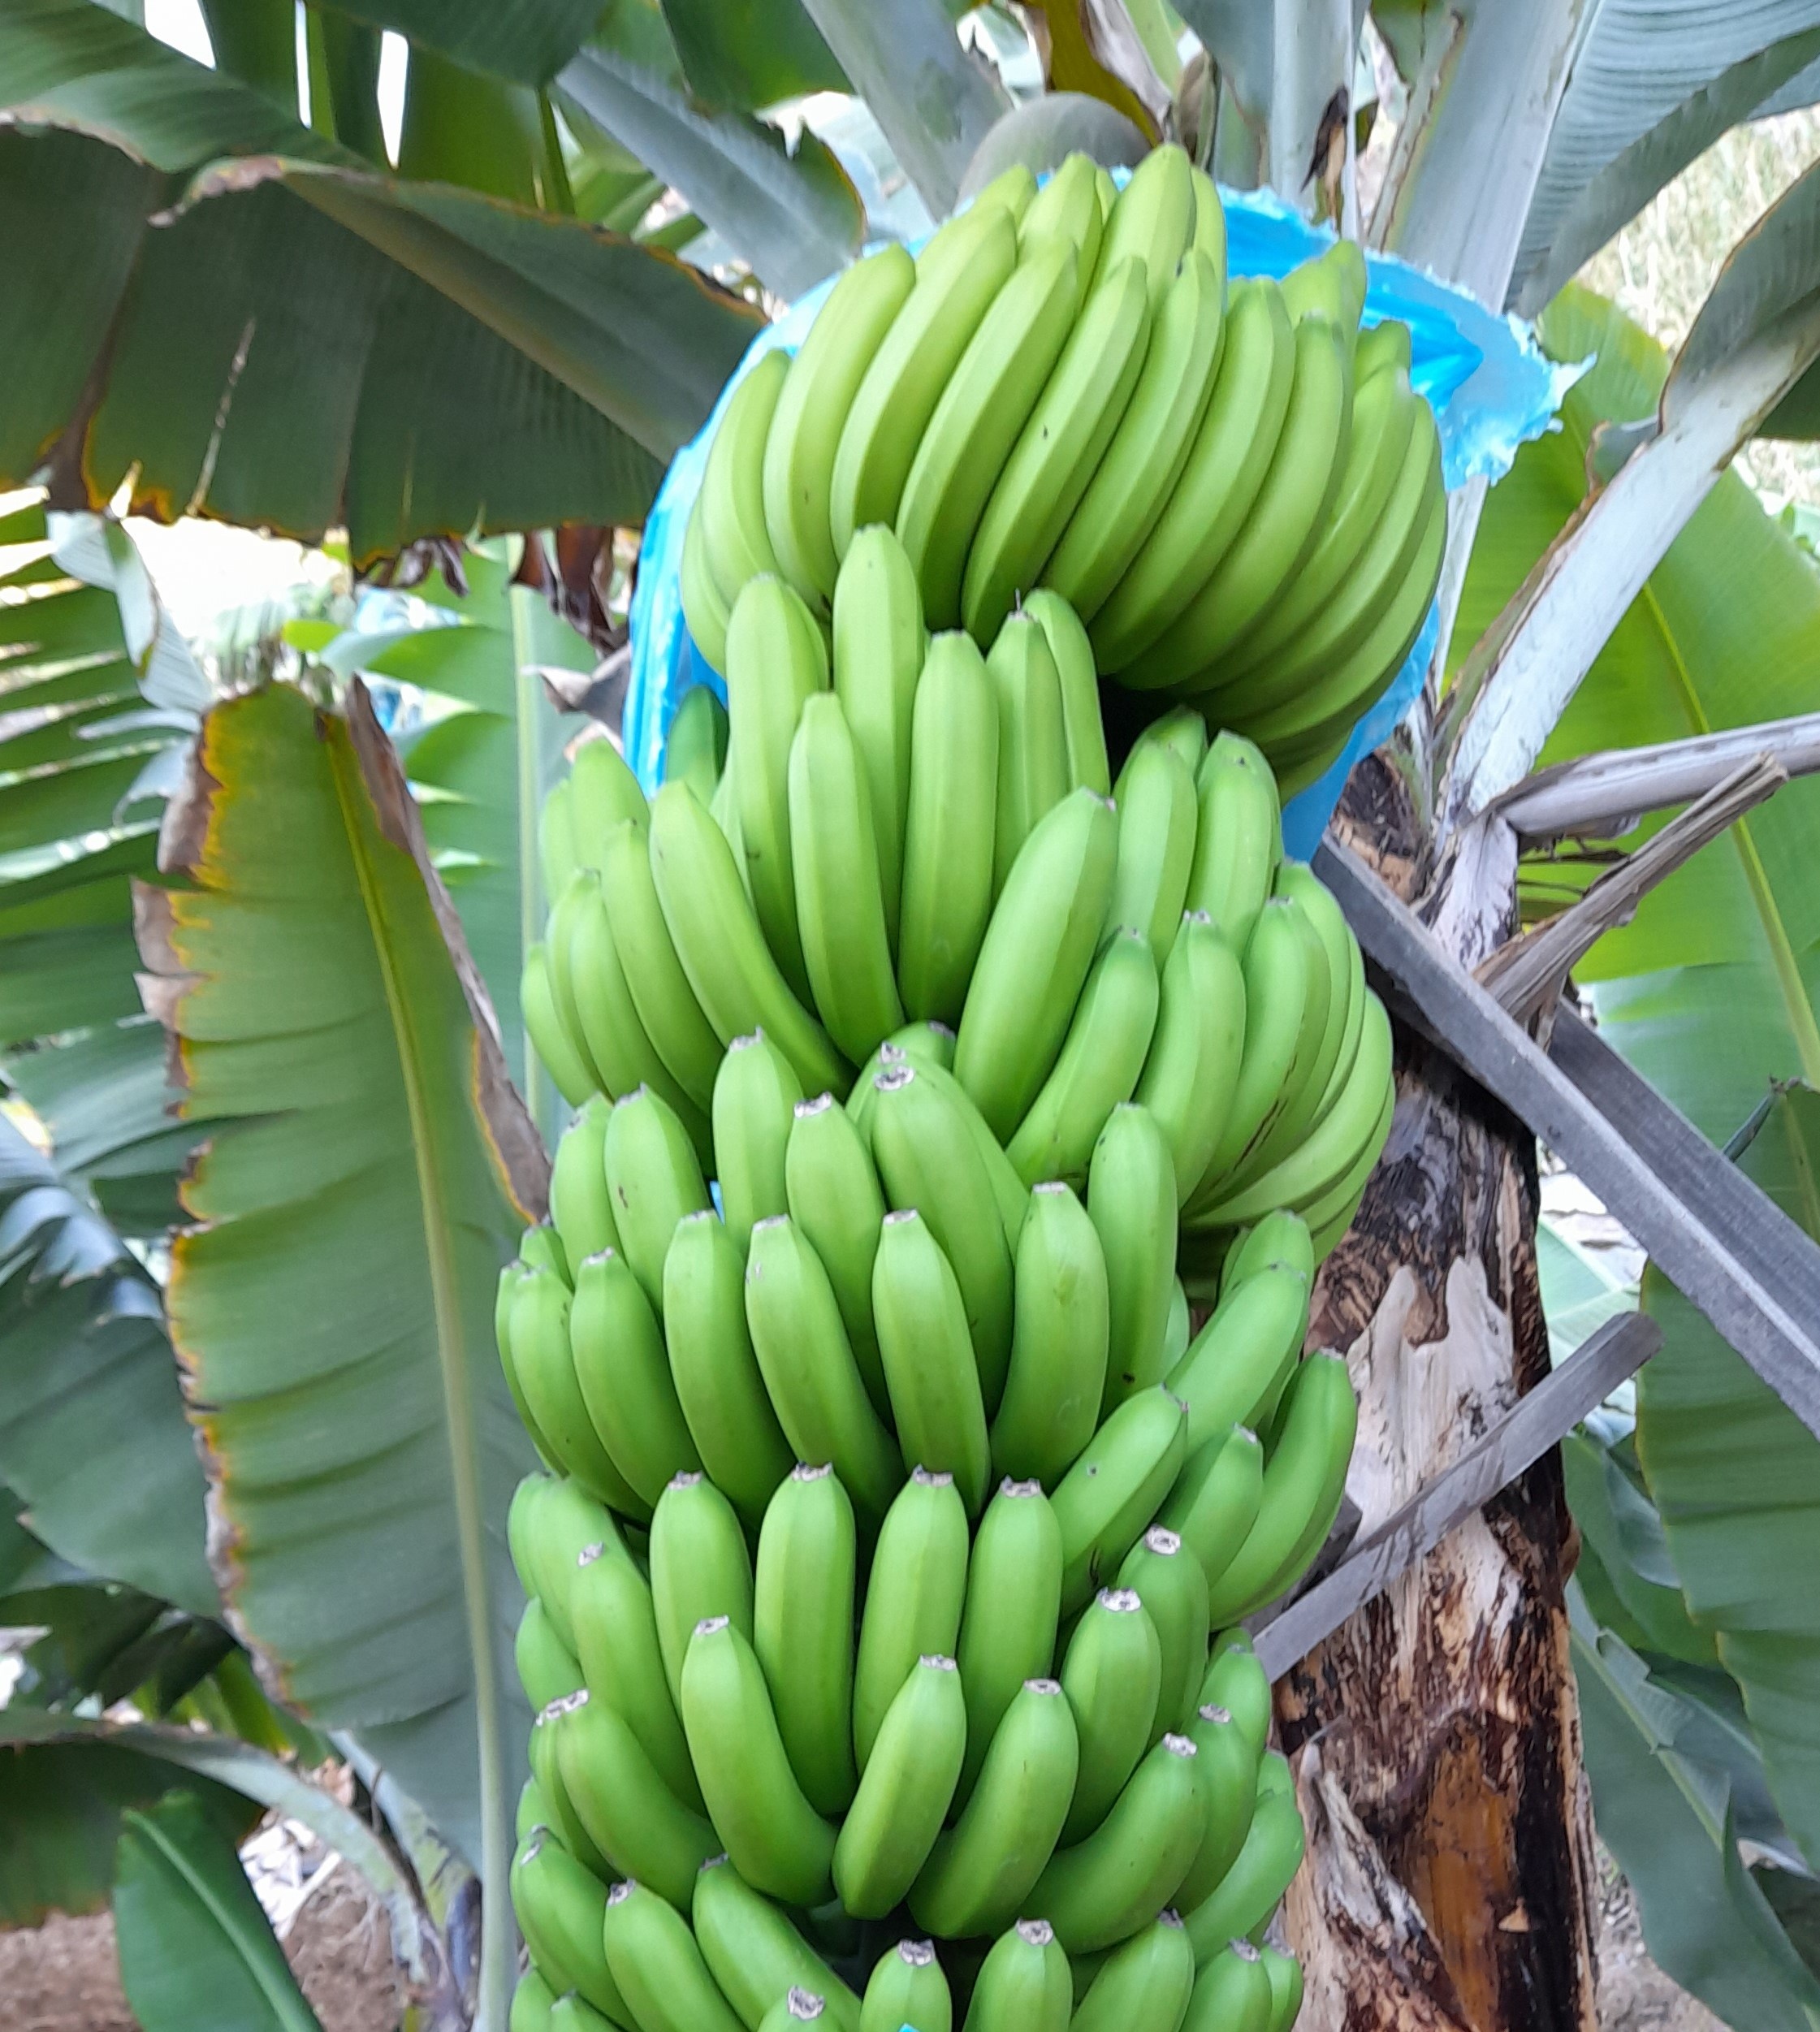
Label: Cut